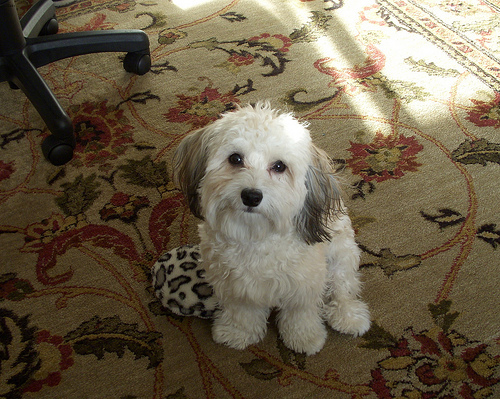
Animal: dog
Breed: havanese